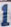
Number: 1